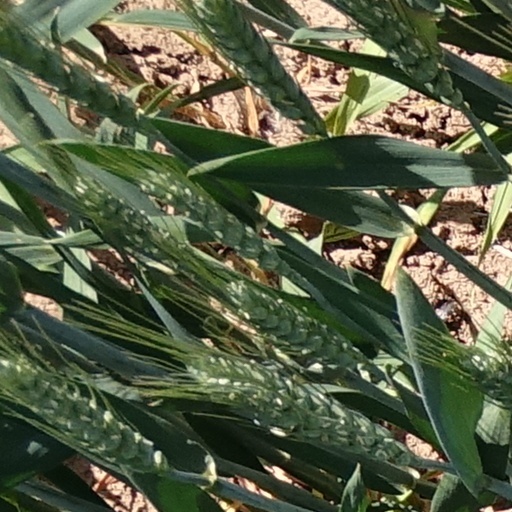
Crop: wheat